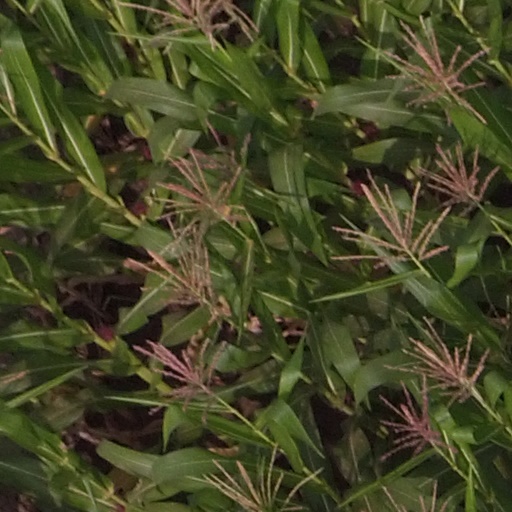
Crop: maize; corn